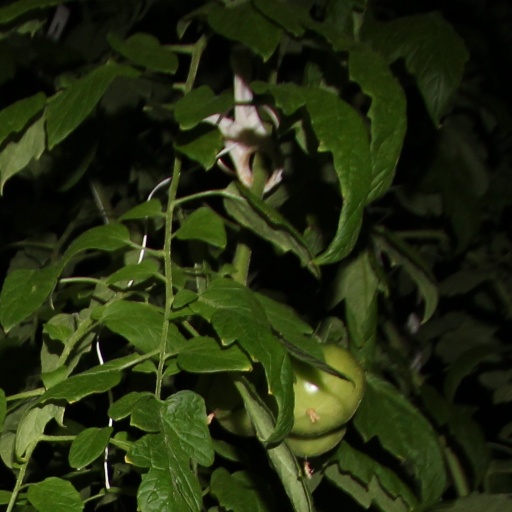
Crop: tomato